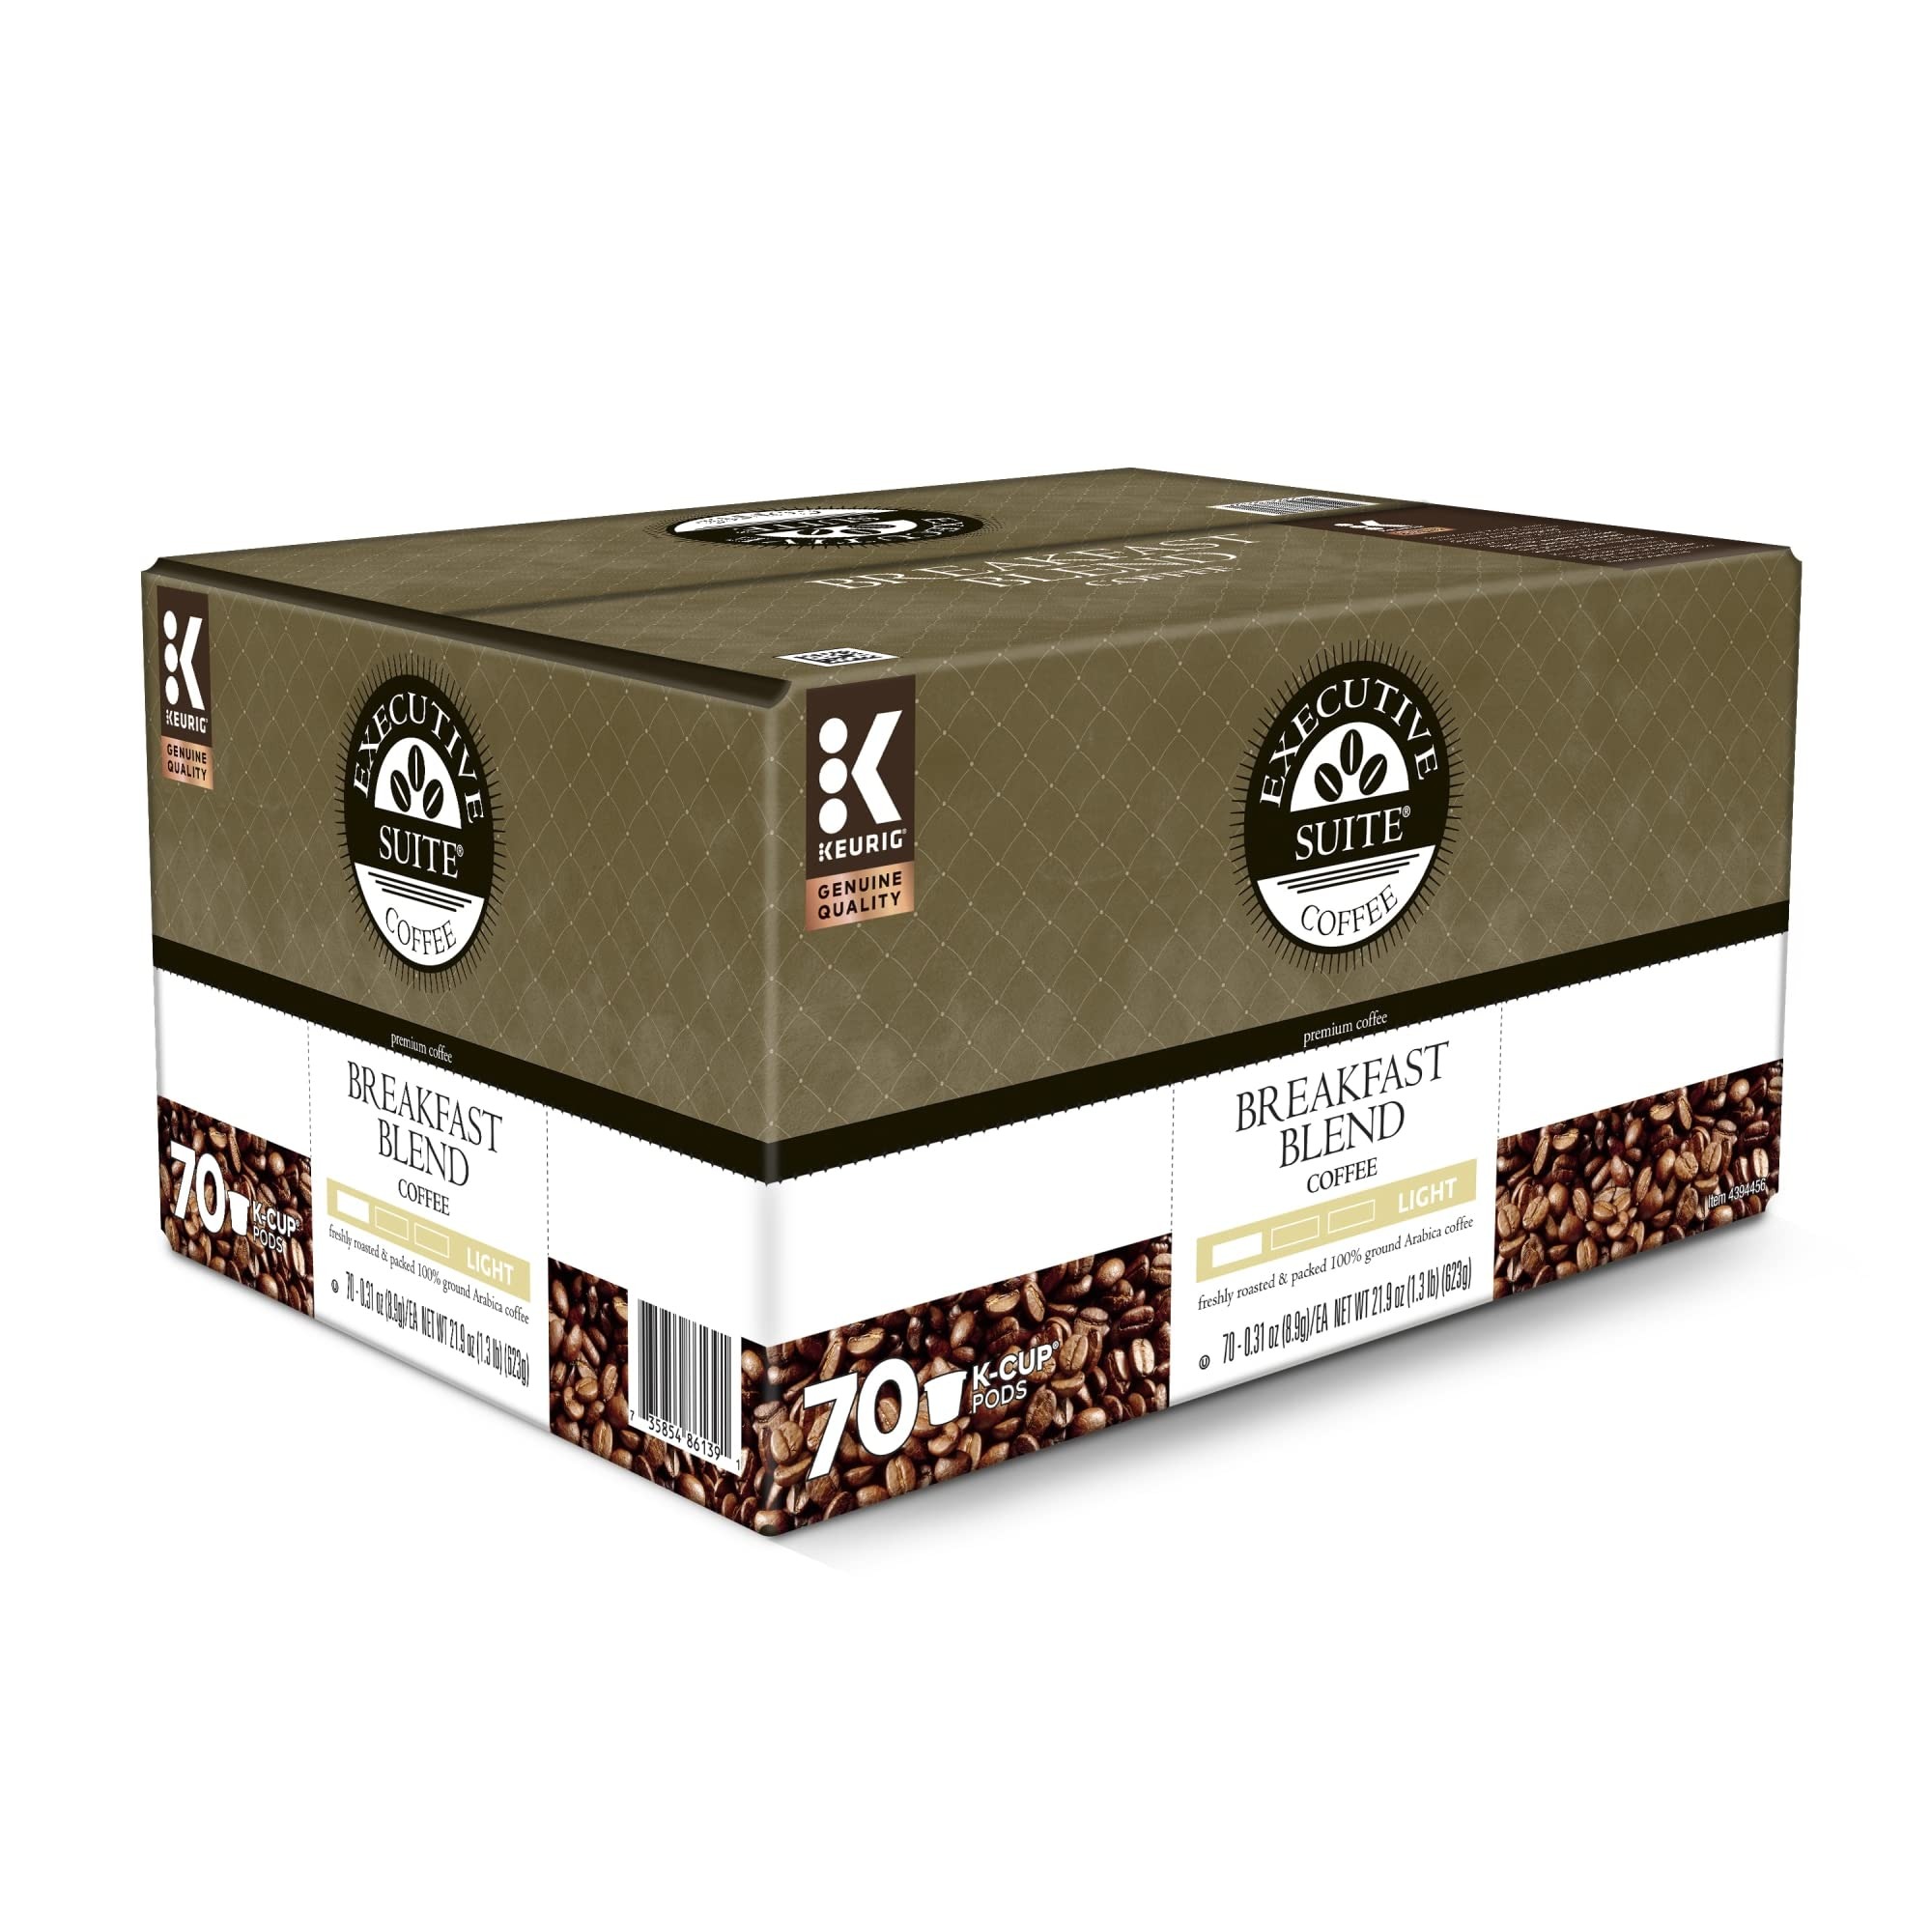
Item Name: Executive Suite Breakfast Blend Coffee Keurig® K-Cup® Pods, Box of 70 Pods
Bullet Point 1: Tackle the day with enthusiasm with a delicious cup of coffee in your hand. These Executive Suite breakfast blend coffee pods contain 100% ground Arabica coffee in a light roast with flavors of nut and caramel to help you start your day off right.
Bullet Point 2: Take with you on the go when working in the office or anywhere else.
Bullet Point 3: Breakfast blend K-Cup Pods offer notes of sweet caramel and toasted nut.
Bullet Point 4: 100% roasted and ground light roast Arabica coffee.
Bullet Point 5: Each K-Cup Pod makes 1 delicious cup of coffee at a time. Designed for use with Keurig single-serve brewing systems.
Product Description: Tackle the day with enthusiasm with a delicious cup of coffee in your hand. These Executive Suite breakfast blend coffee pods contain 100% ground Arabica coffee in a light roast with flavors of nut and caramel to help you start your day off right. Take with you on the go when working in the office or anywhere else. Breakfast blend K-Cup Pods offer notes of sweet caramel and toasted nut. 100% roasted and ground light roast Arabica coffee. Each K-Cup Pod makes 1 delicious cup of coffee at a time. Designed for use with Keurig single-serve brewing systems. Certified kosher. Includes a box of 70 pods.
Value: 21.9
Unit: Ounce

Price: 31.405